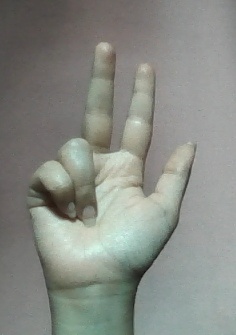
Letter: al